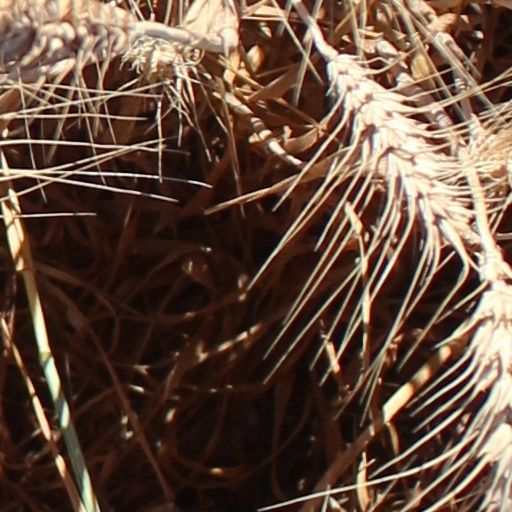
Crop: wheat